Waipara

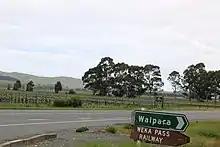

Waipara is a wine and tourism district in Canterbury, New Zealand, on the banks of the Waipara River. Its name translates to "muddy water", "wai" meaning water and "para" meaning mud.